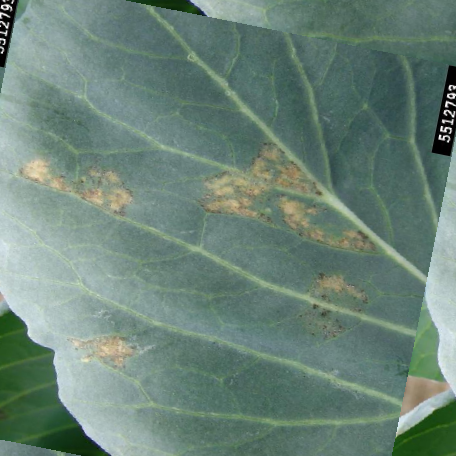
Label: Downy Mildew